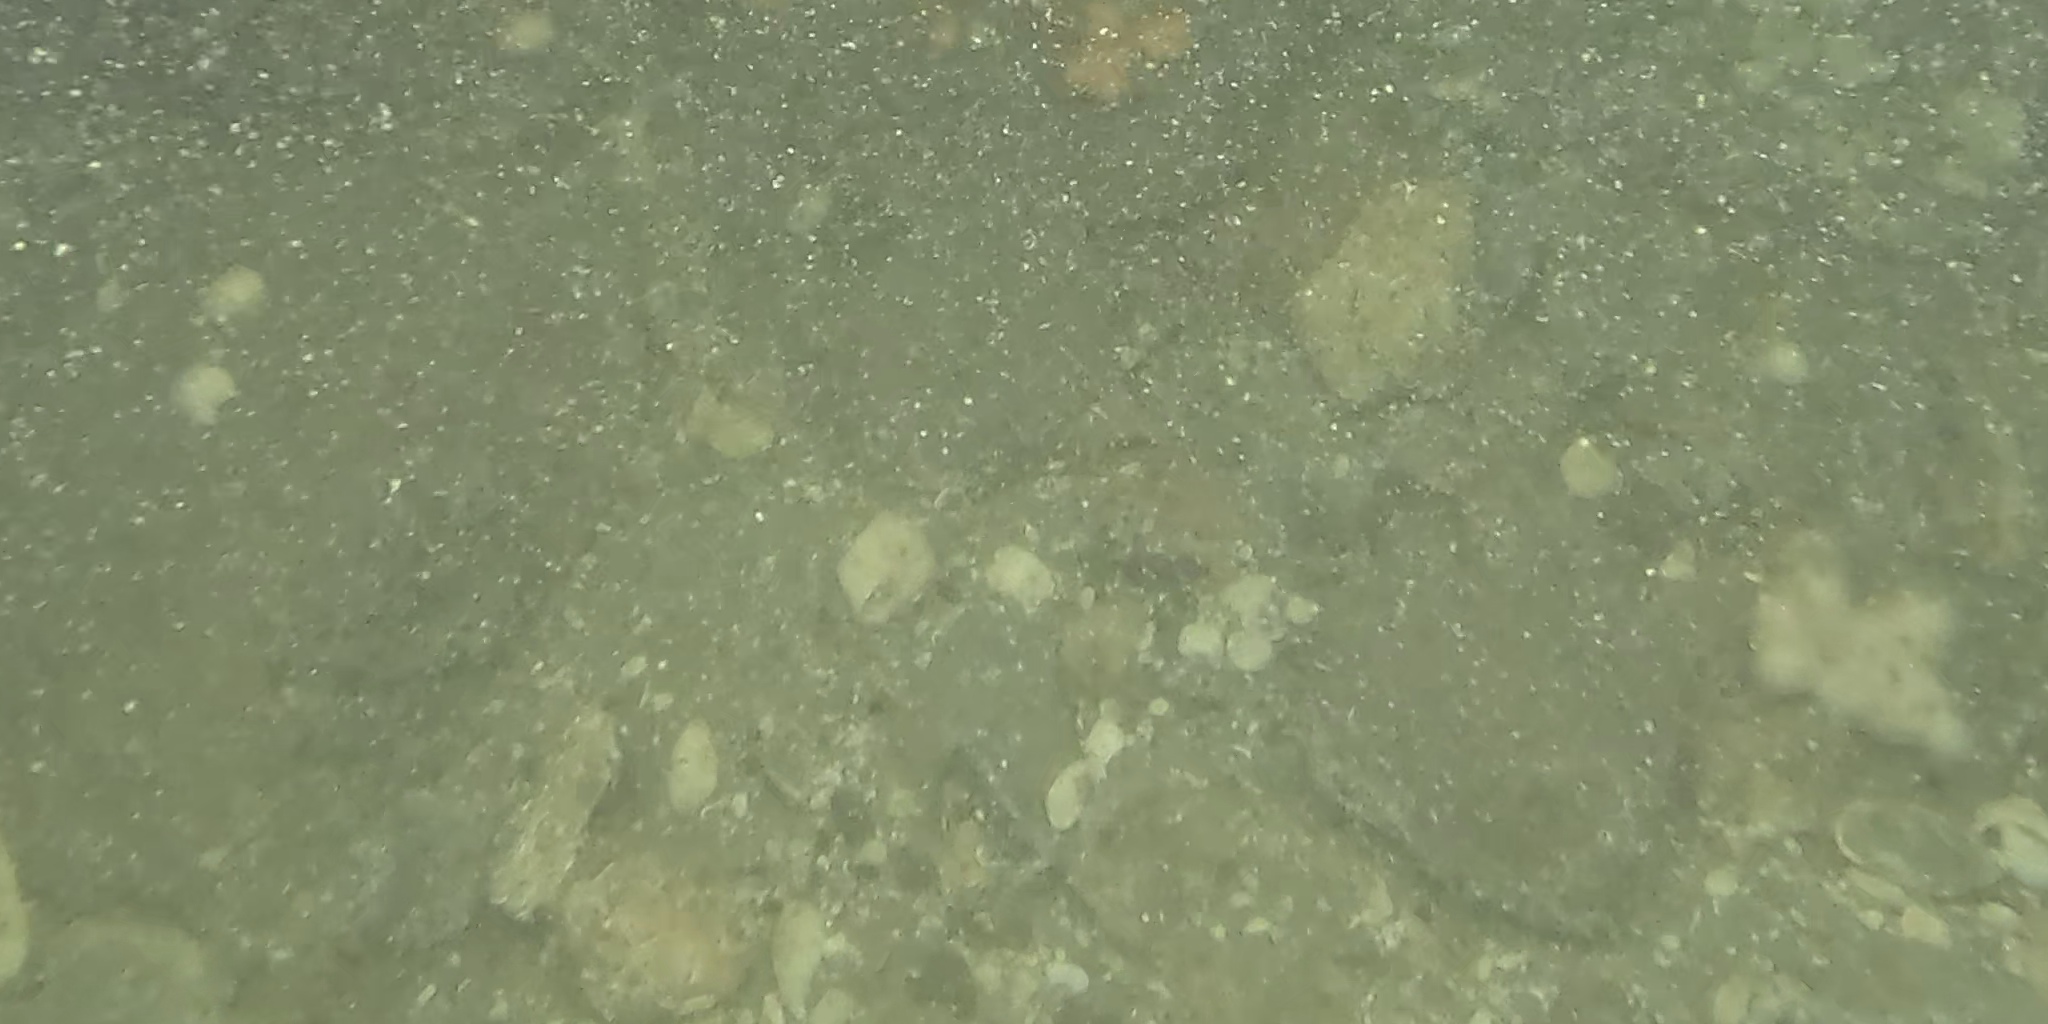
Seabed habitat: stone